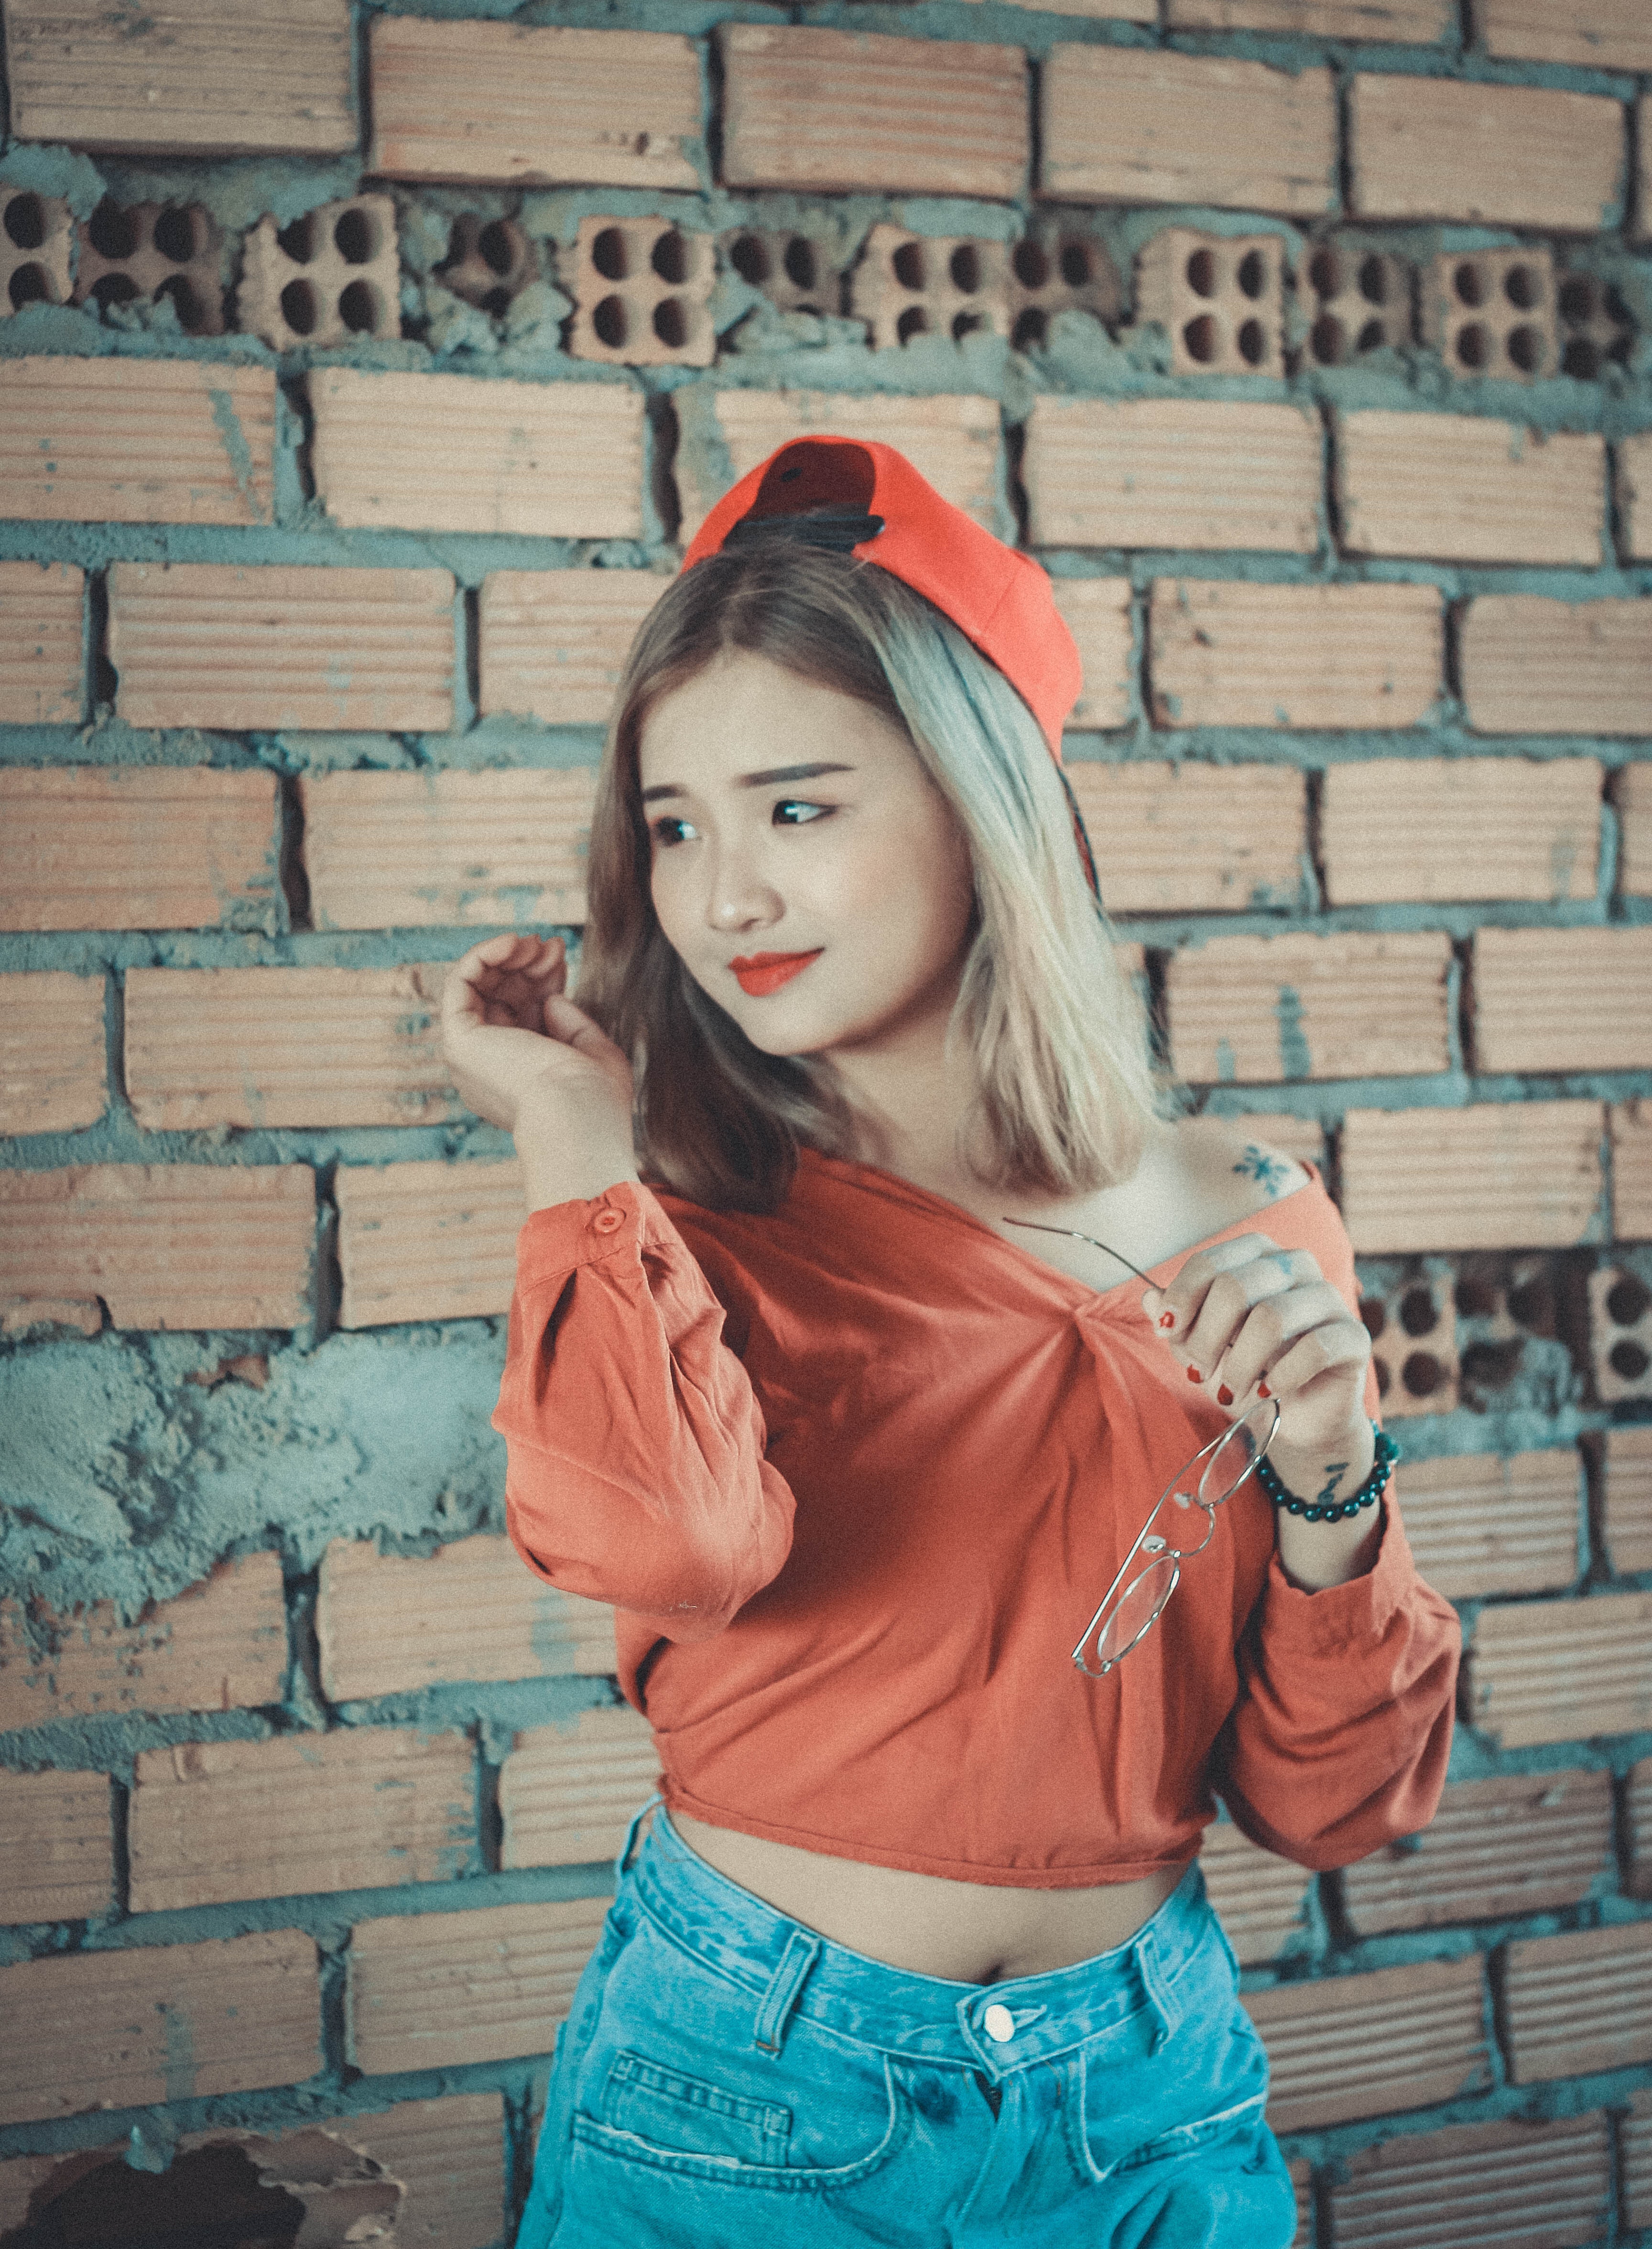
red, clothing, beauty, turquoise, shoulder, lip, orange, fashion, photo shoot, pink, wall, cool, brick, blond, model, joint, long hair, peach, photography, textile, street fashion, brown hair, fashion accessory, shorts, sleeve, style, waist, t shirt